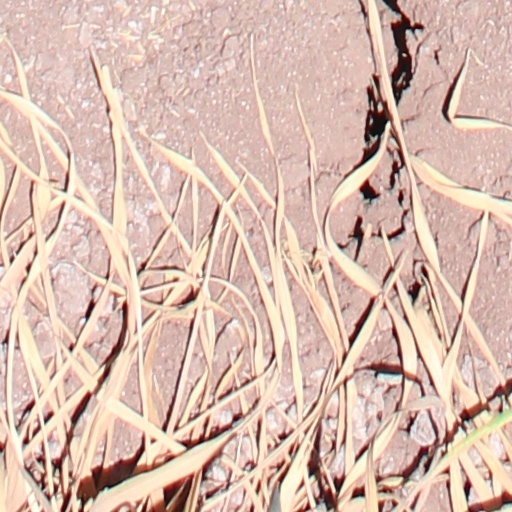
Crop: wheat